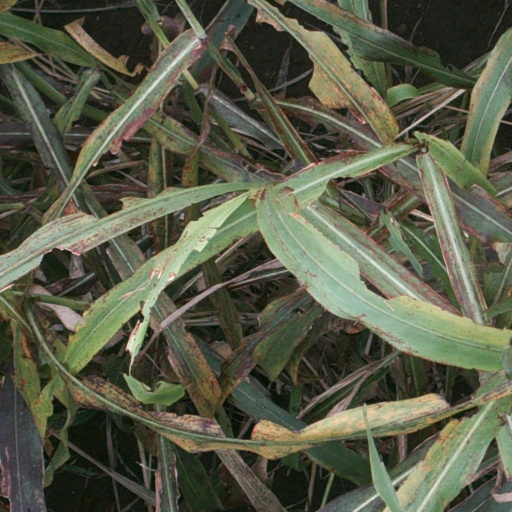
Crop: sorghum